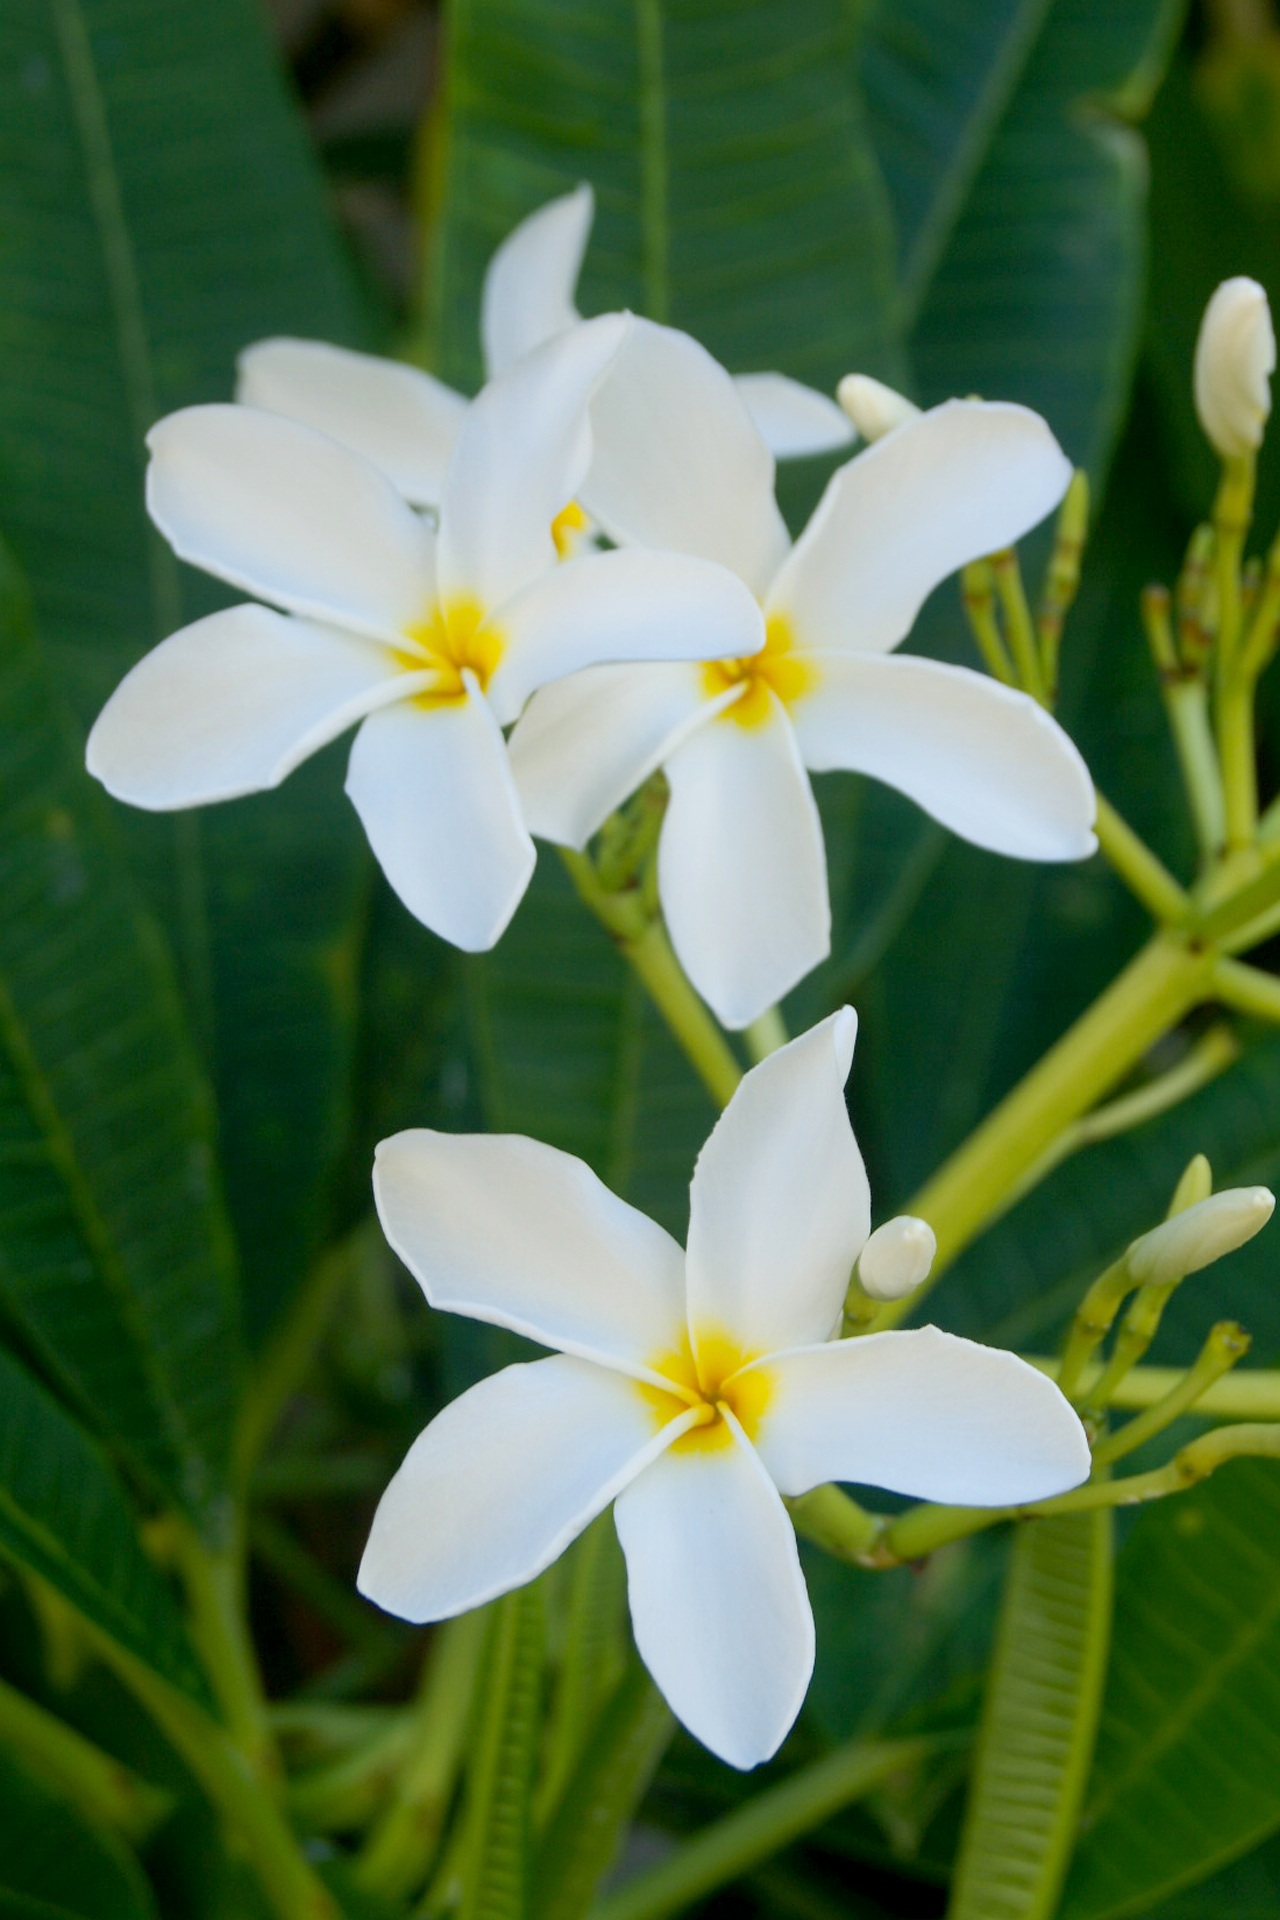
blossom, plant, white, flower, petal, botany, flora, wildflower, exotic, macro photography, frangipani, jasmine, flowering plant, land plant